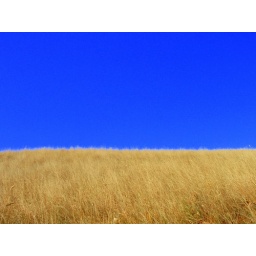
Struck by the blue sky and the burnt grass